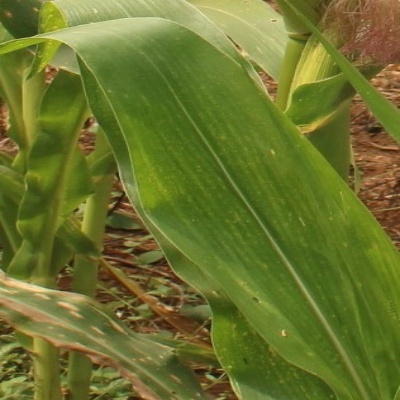
Crop: Maize
Condition: streak virus